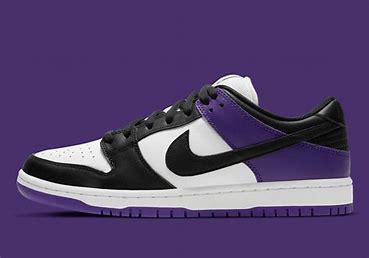
Brand: Nike
Model: SB Dunk Pro